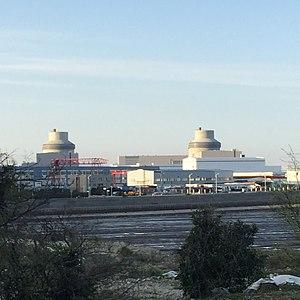
Le réacteur AP1000 de la compagnie américaine Westinghouse Electric Corporation est un réacteur à eau pressurisée de troisième génération. Ce type de réacteur présente une conception organisée autour d'une sûreté ne présentant pas d'appel à des matériels actifs, et donc ne nécessitant pas d'alimentation électrique de secours pendant les 72 premières heures après un éventuel accident.
La centrale nucléaire de Sanmen est située à environ 25 km à l'est de la ville de Sanmen, dans la province du Zhejiang en Chine.